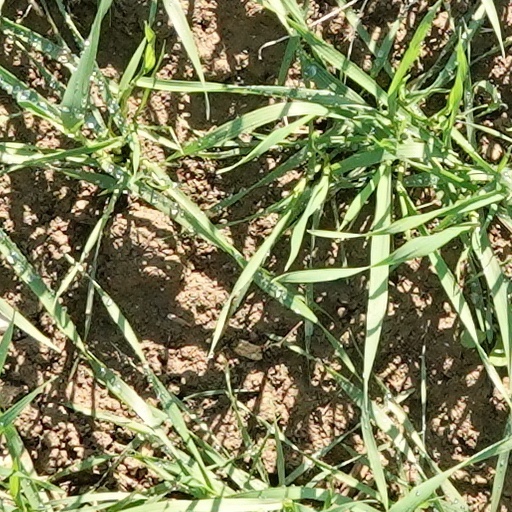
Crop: wheat